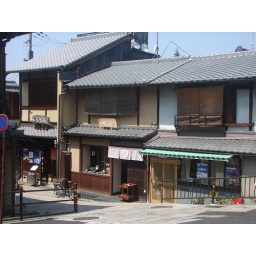
Traditional Japanese wooden houses near Kiyozumi Temple in the city of Kyoto.